Bereshit (parashah)

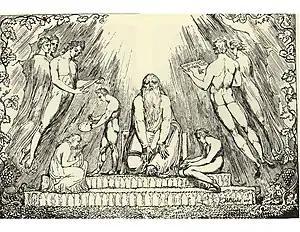
"Enoch walked with God; then was no more, because God took him" (Genesis 5:24) (1807 lithograph by William Blake)

Rabbi Jeremiah ben Eleazar read Genesis 5:3, "And Adam lived a hundred and thirty years and begot a son in his own likeness, after his own image," to imply that until that time, Adam did not beget after his own image. Rabbi Jeremiah ben Eleazar thus concluded that in the 130 years after Adam’s expulsion from the Garden of Eden, Adam begot ghosts and demons. But the Gemara raised an objection from a baraita: Rabbi Meir taught that Adam was a great saint. According to Rabbi Meir, when Adam saw that through him death was ordained as a punishment, he spent 130 years fasting, severed connection with his wife, and wore clothes of fig leaves. Thus the Gemara asked how Adam could have begotten evil beings. The Gemara suggested an explanation to harmonize the two positions: The semen that Adam emitted accidentally caused ghosts and demons to come into being.